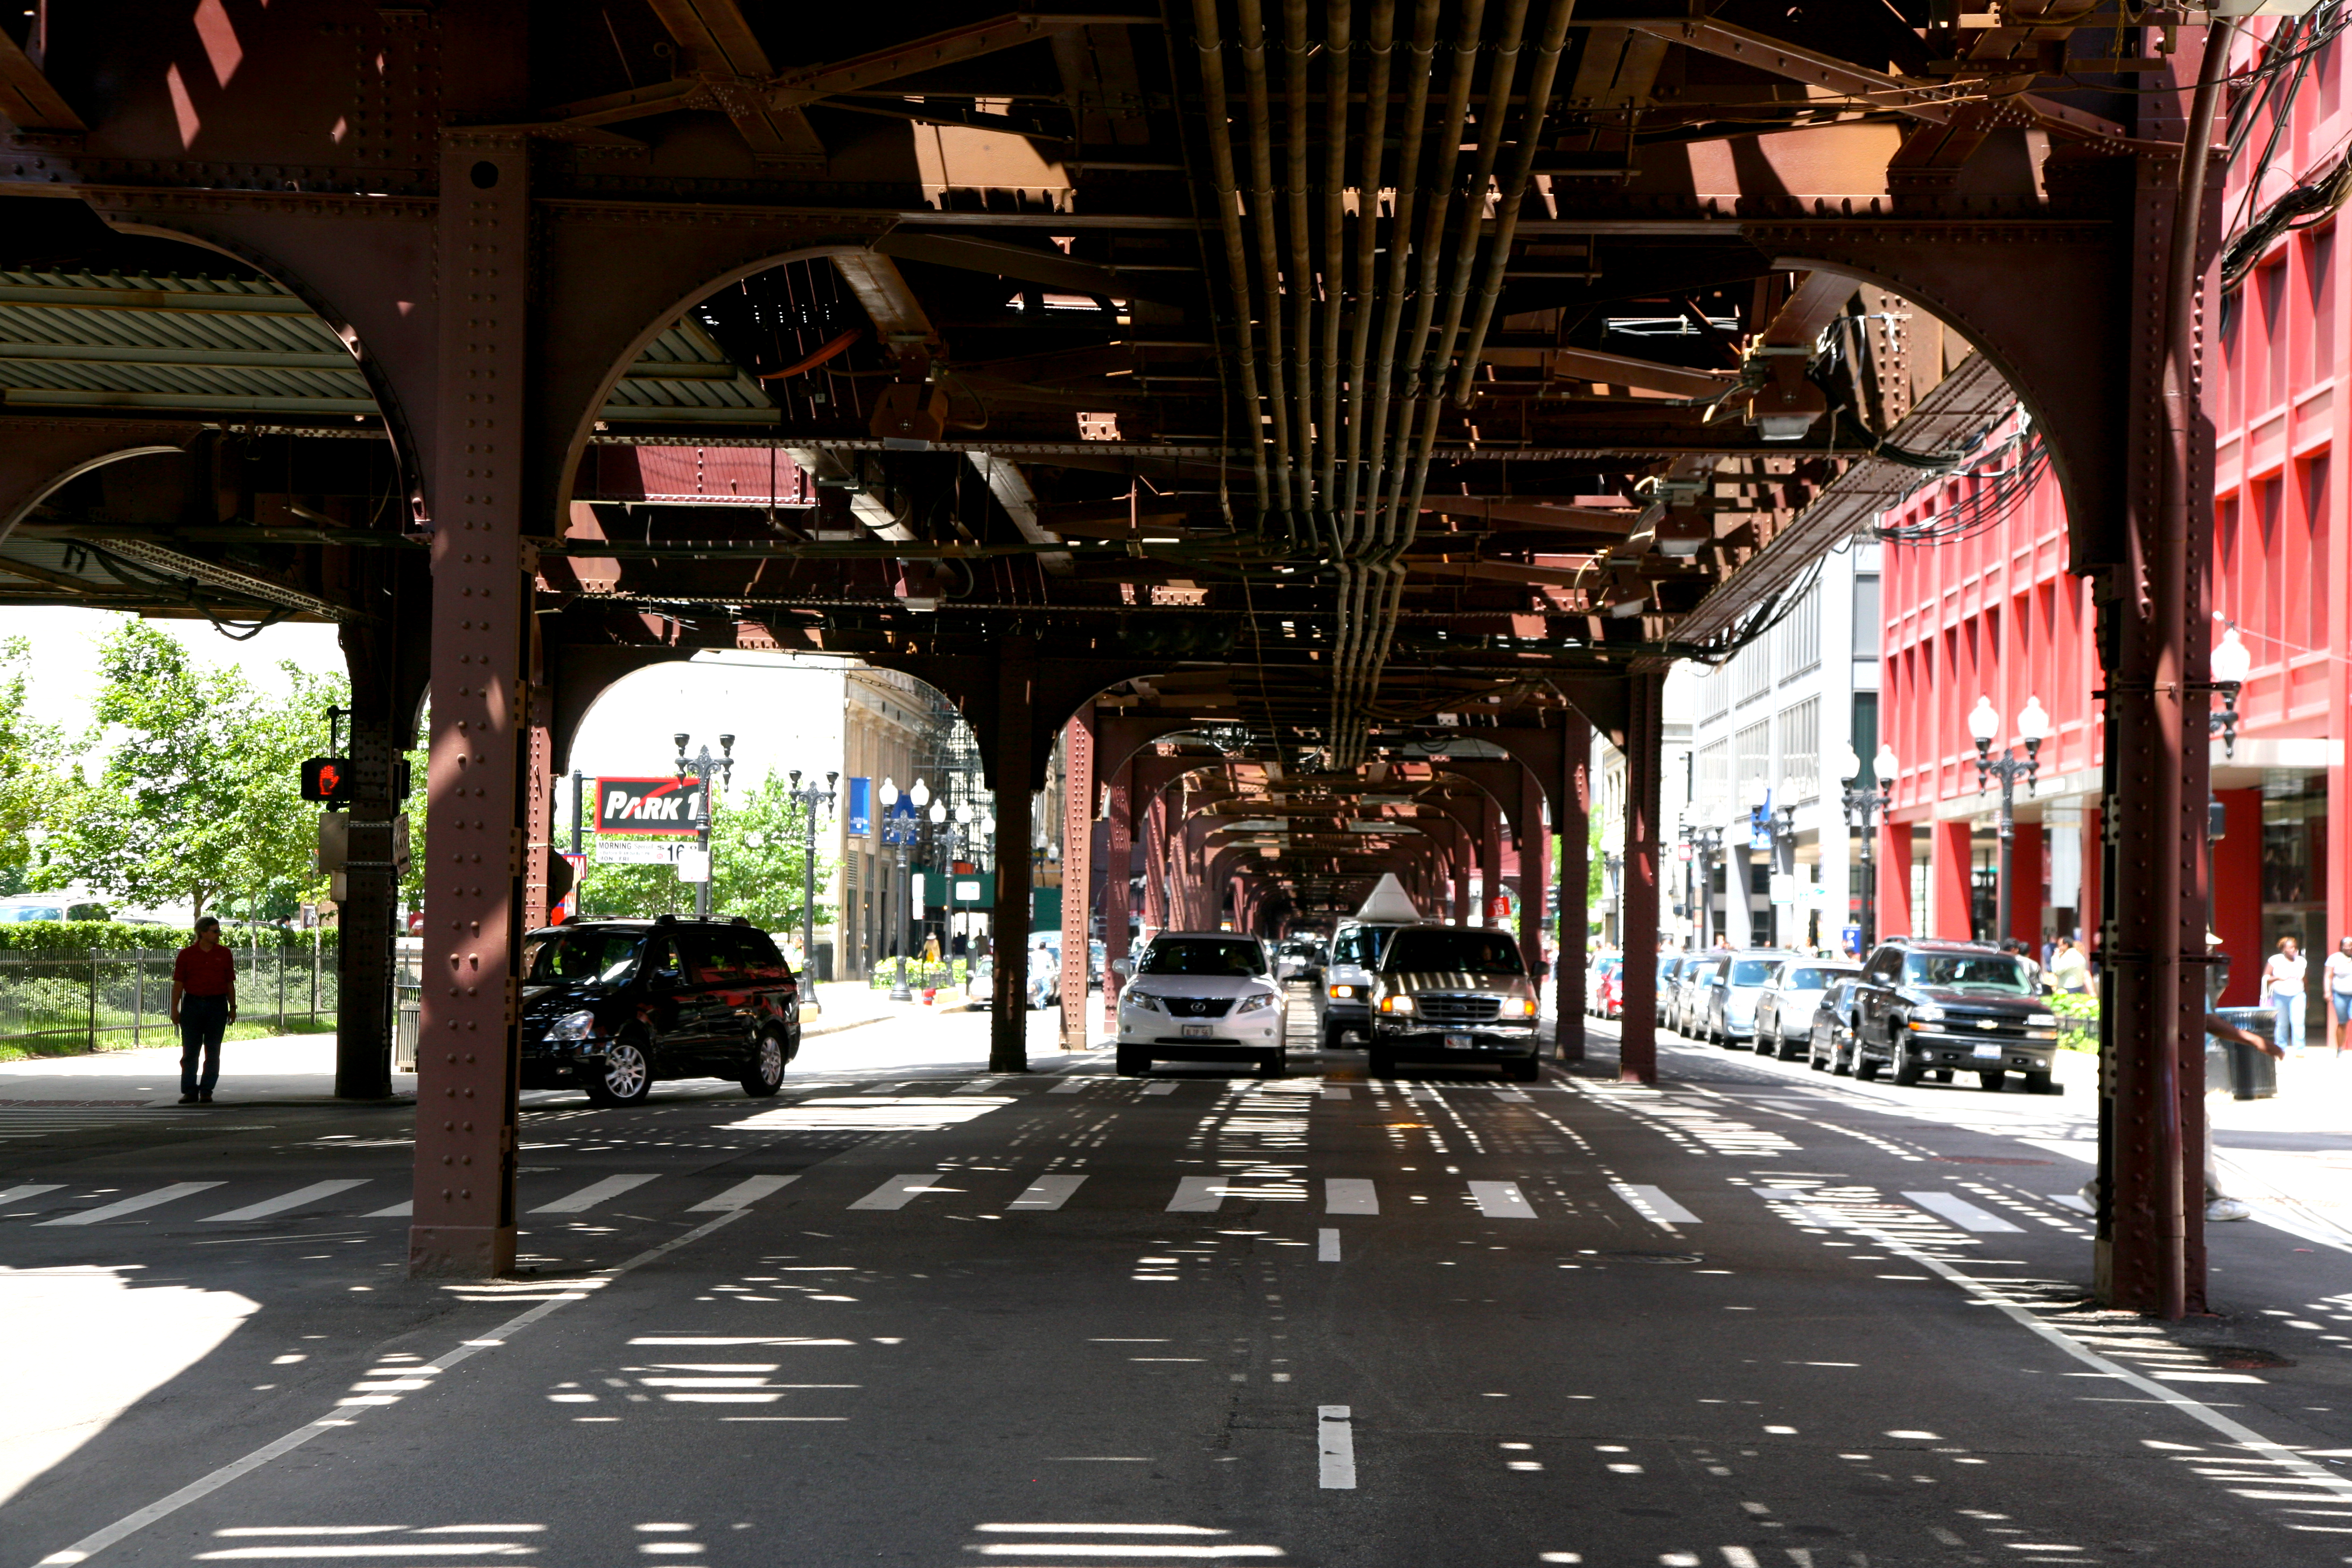
pedestrian, architecture, road, street, building, city, downtown, transport, vehicle, train station, chicago, lane, public transport, infrastructure, 5d, loop, urban area, residential area, human settlement, metropolitan area